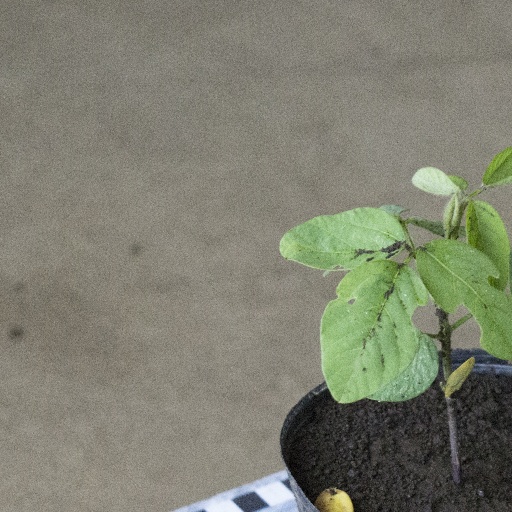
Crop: soybean